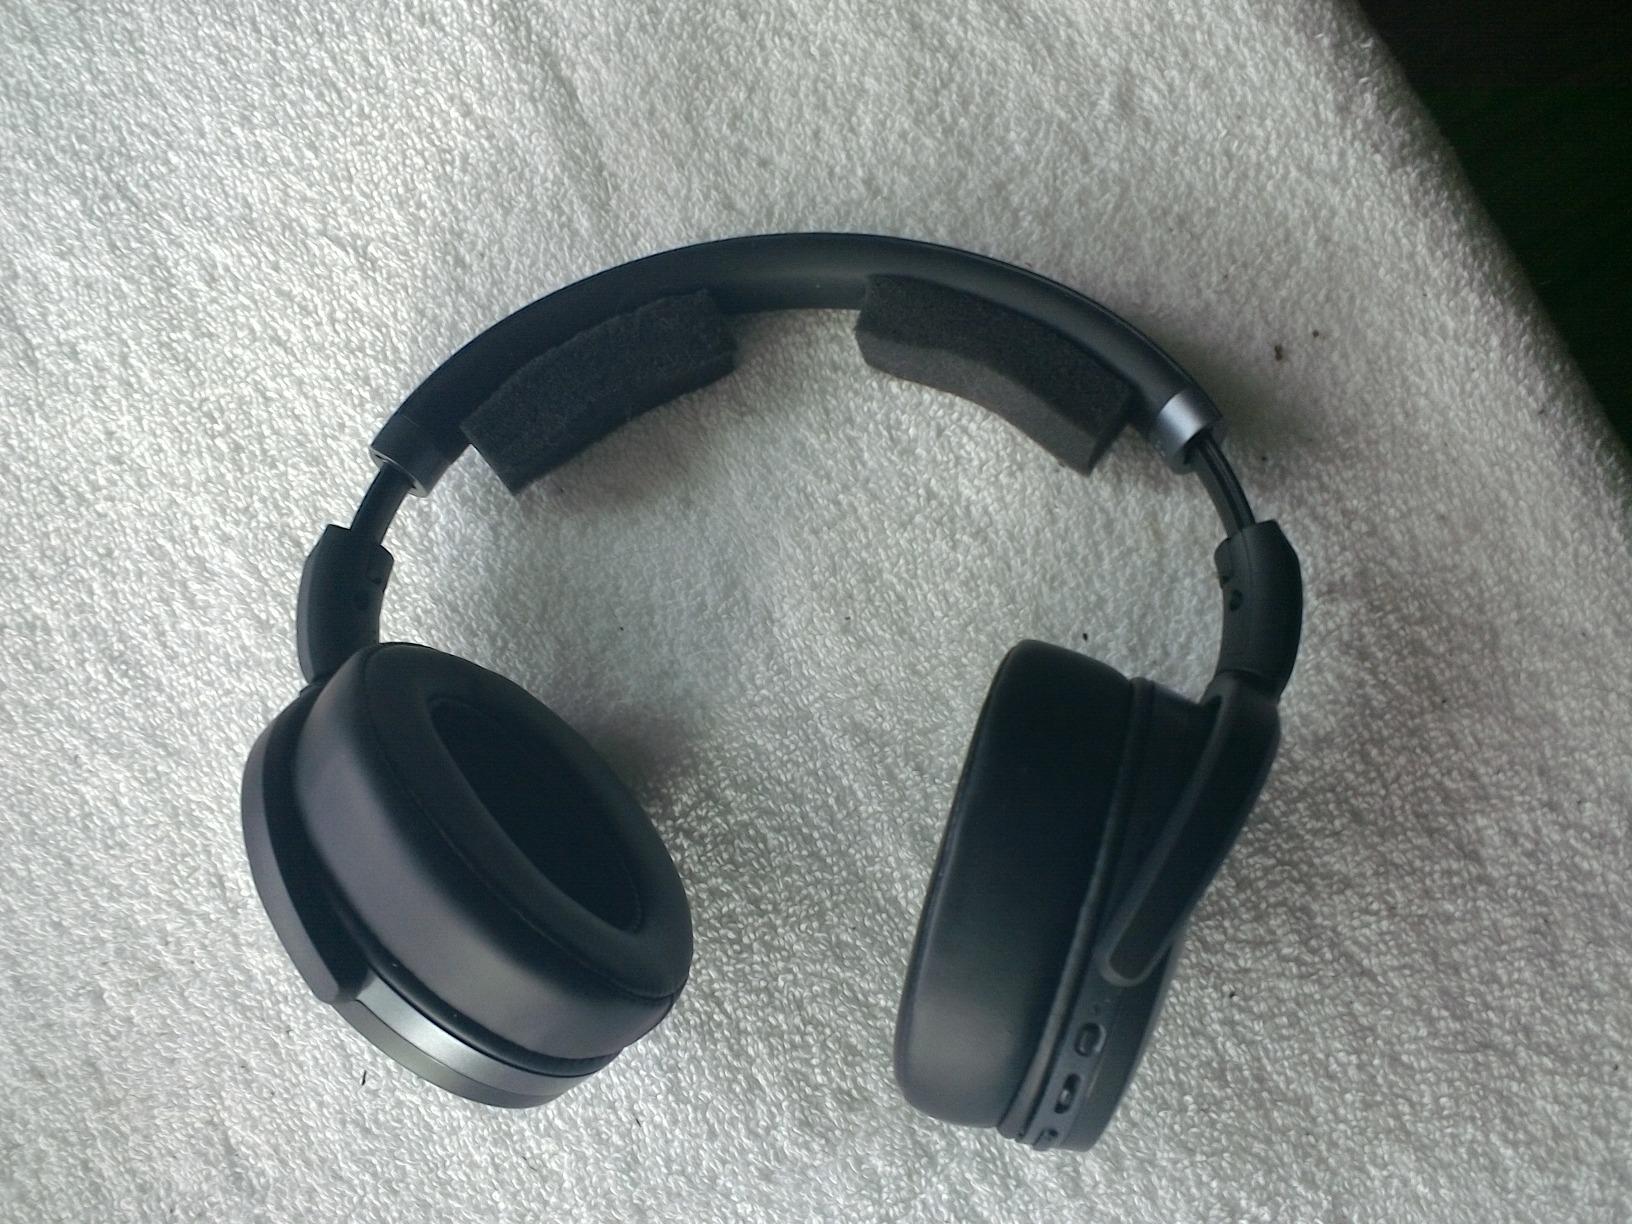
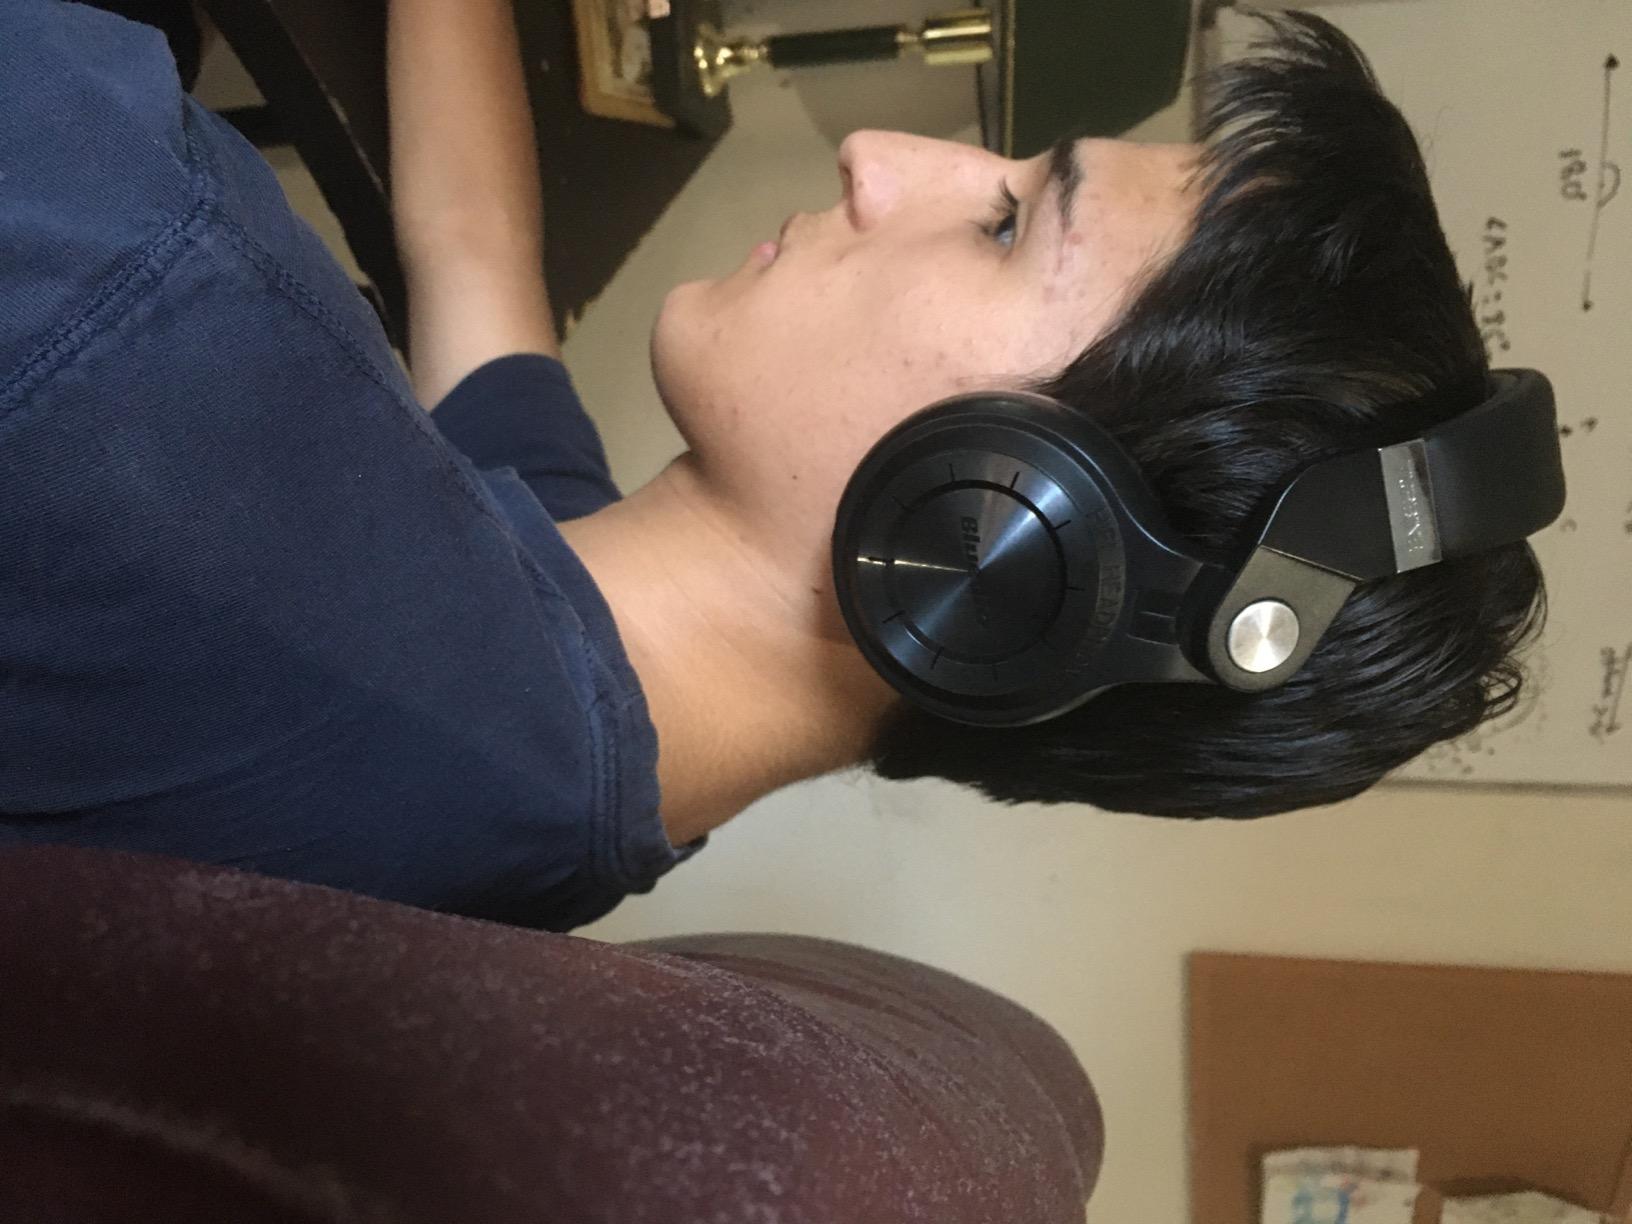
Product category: headphones
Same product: no